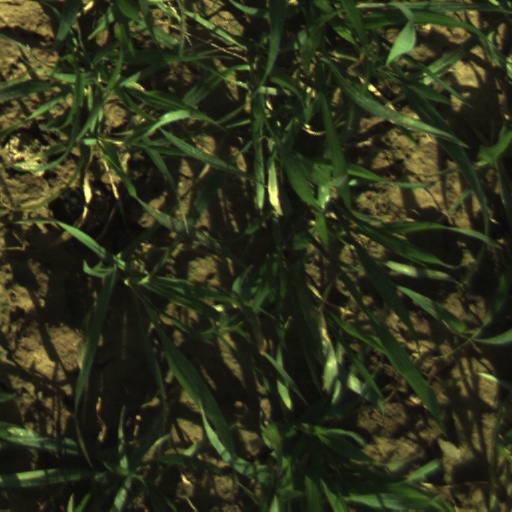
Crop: wheat